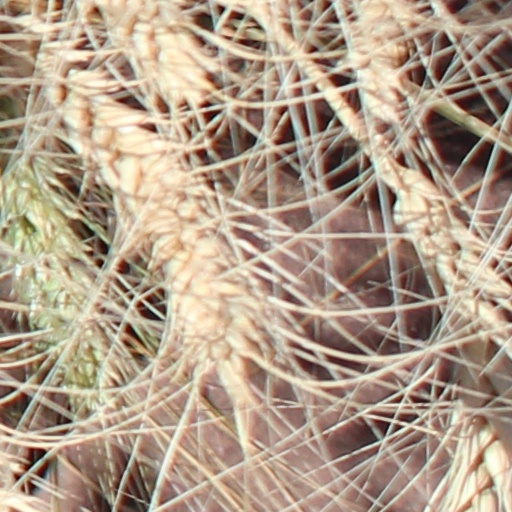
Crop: wheat